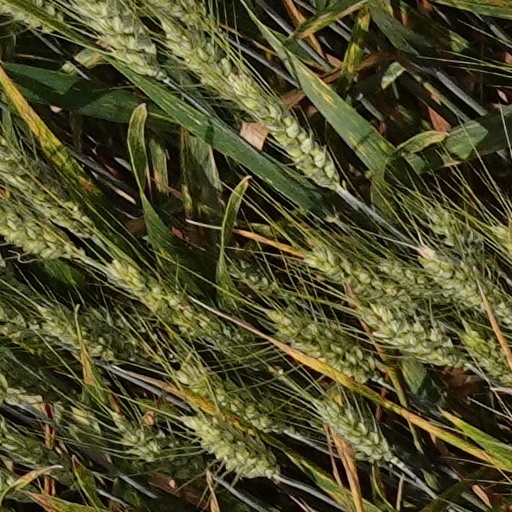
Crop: wheat